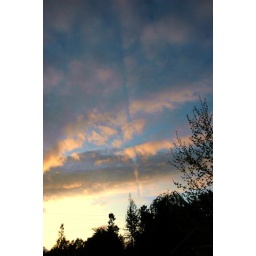
Low clouds in evening sun.  An airplane had just flown through them, leaving this swath.